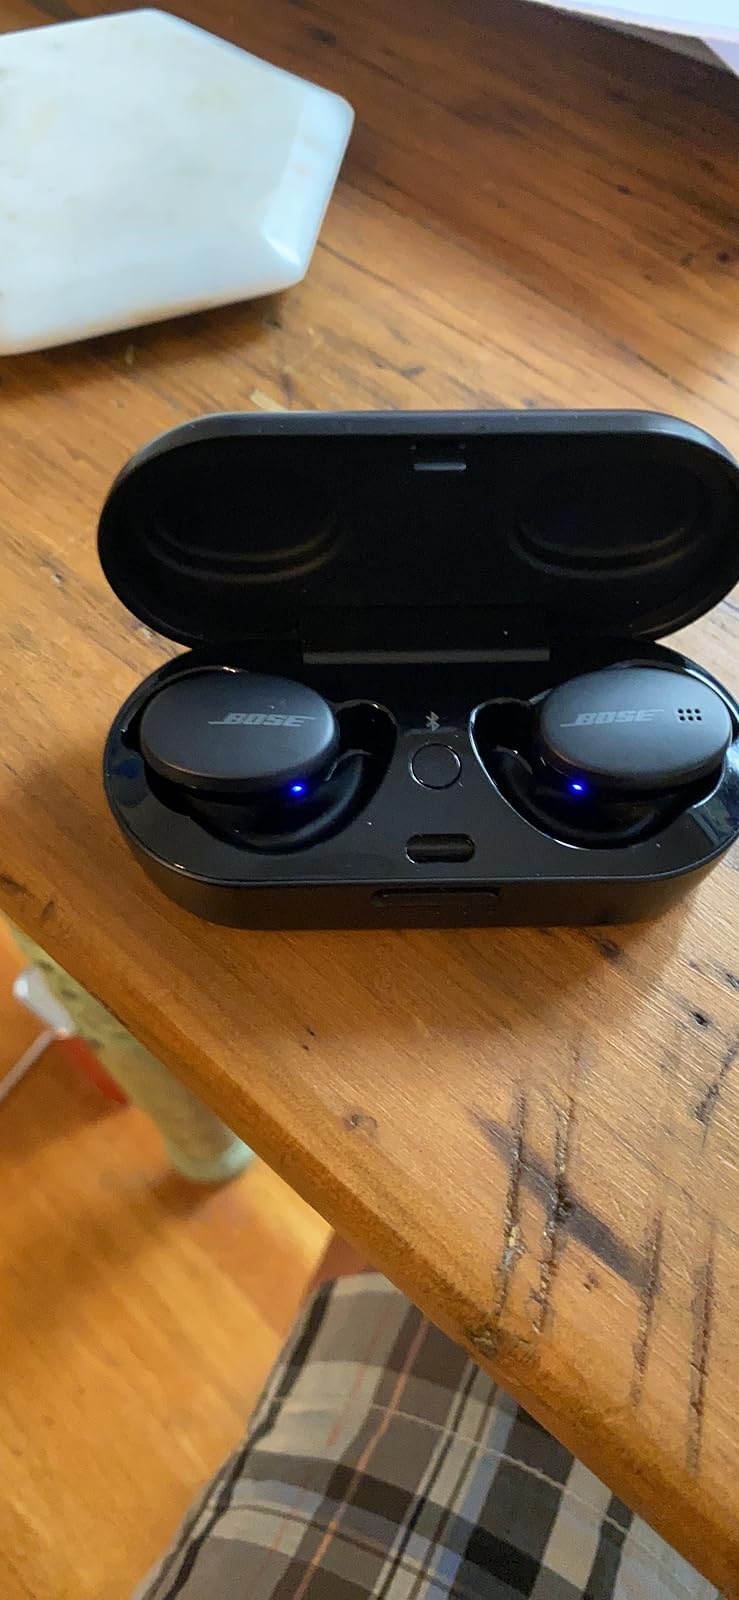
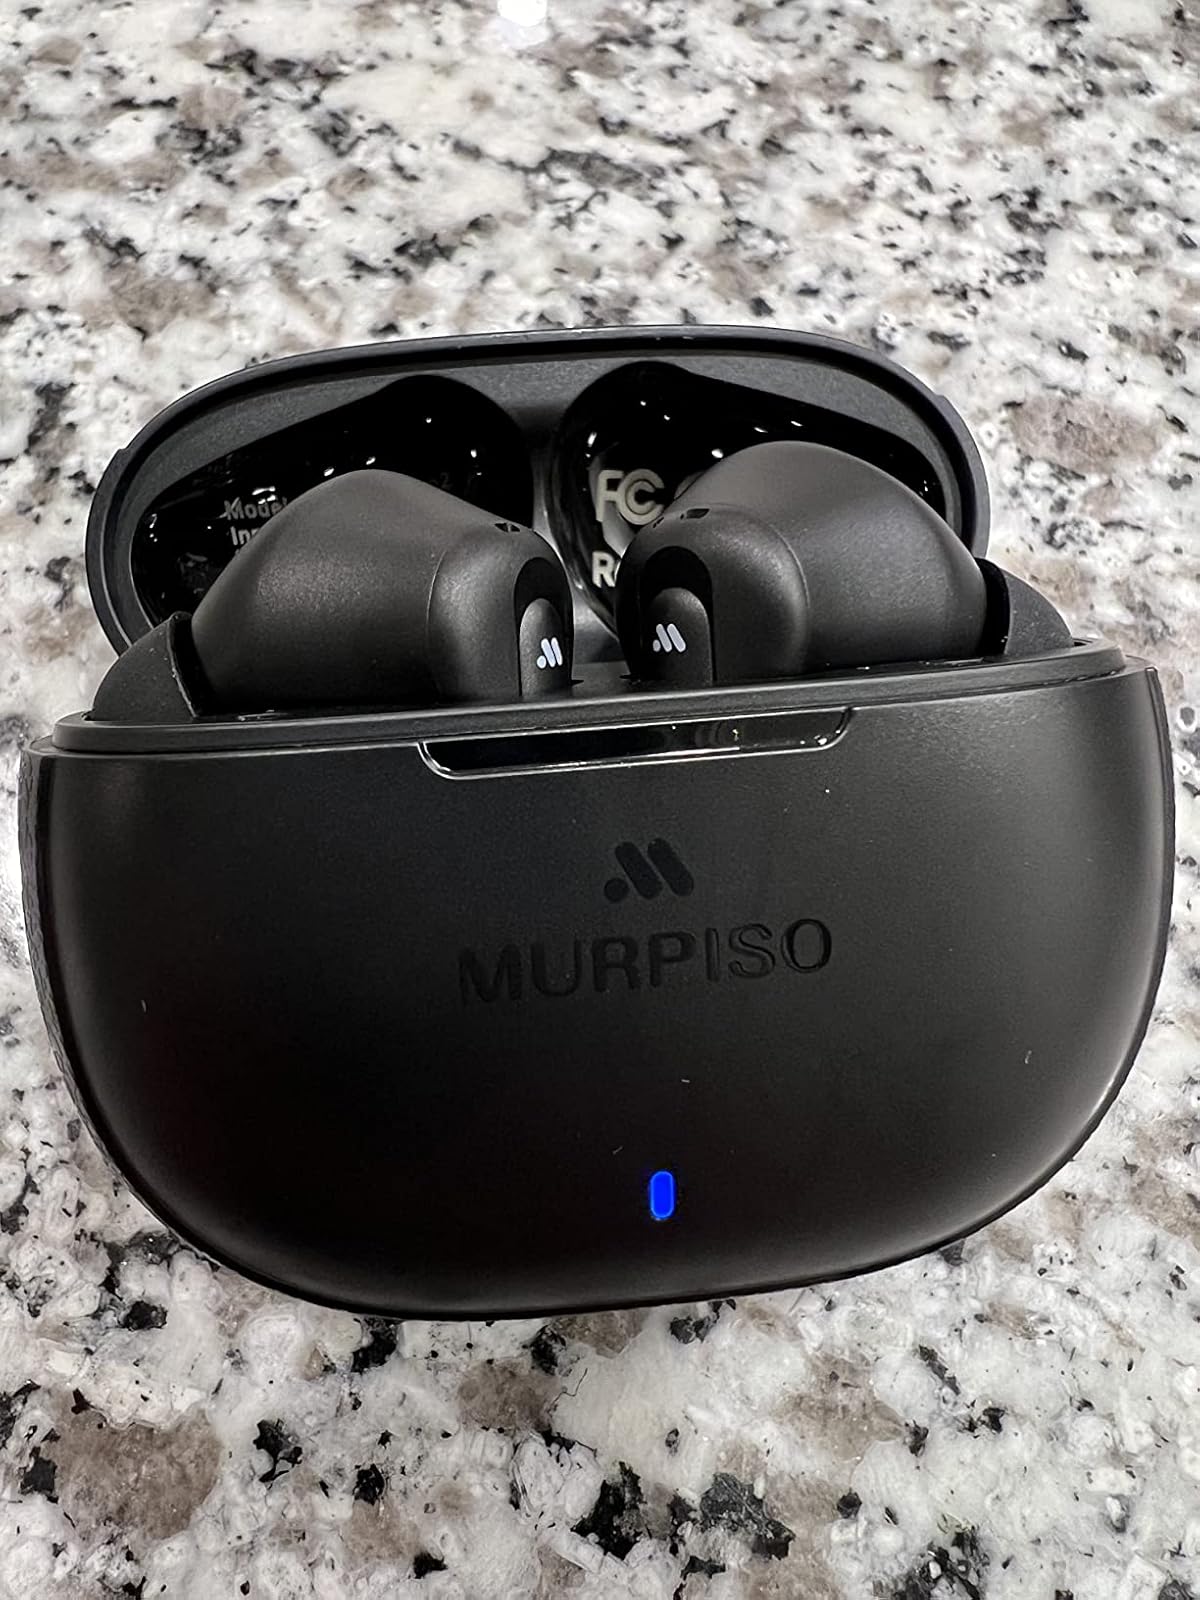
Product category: earbuds
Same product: no